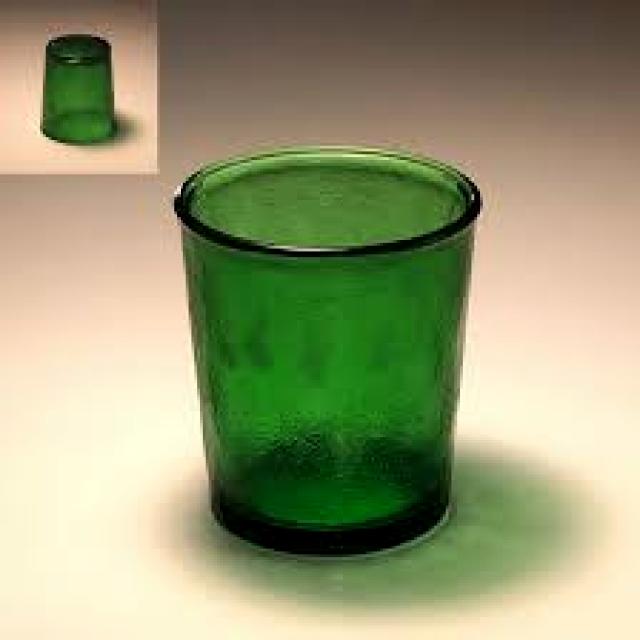
Label: Glass